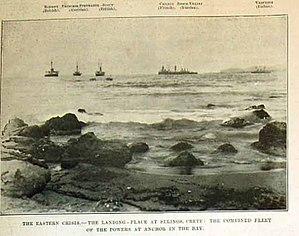
Le Neptune est un cuirassé français lancé le 7 mai 1887 à Brest et désarmé en 1908.